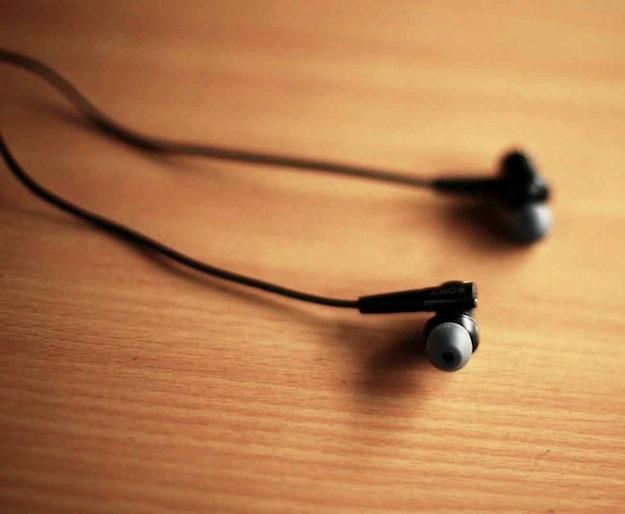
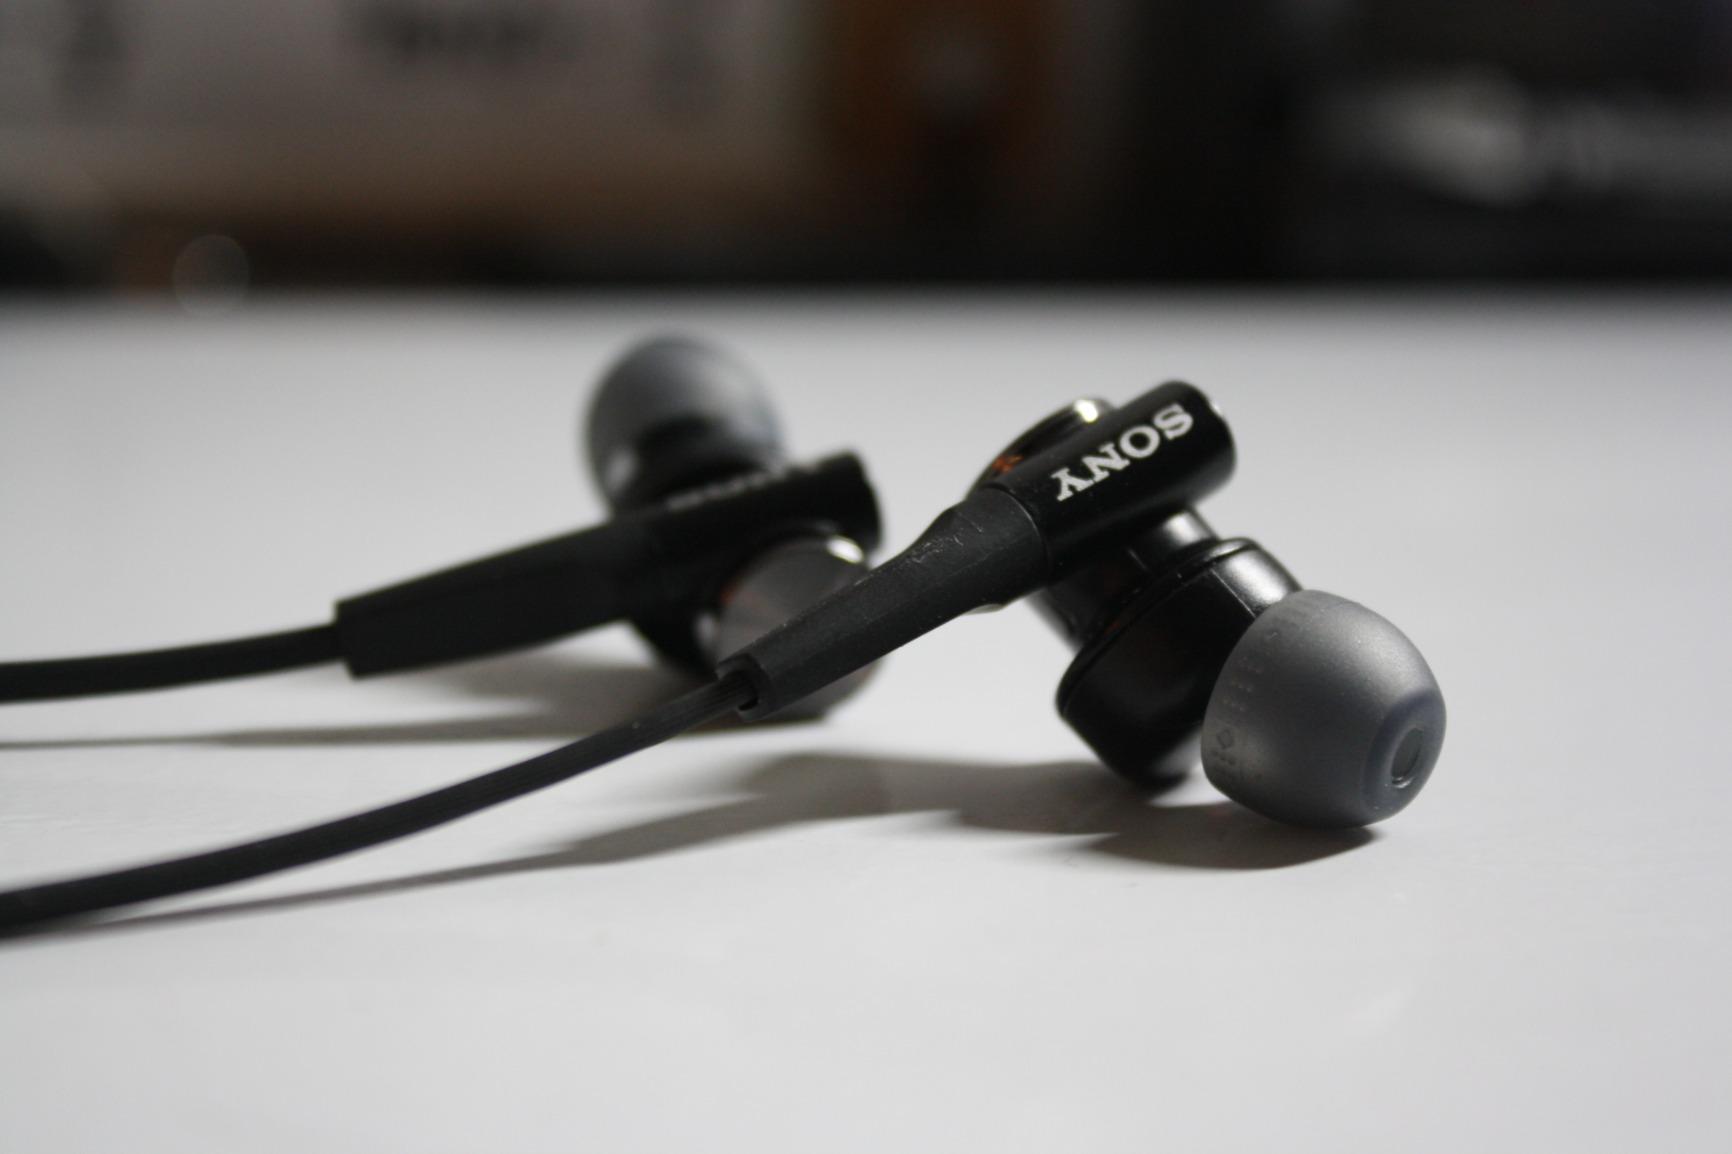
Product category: headphones
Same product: yes